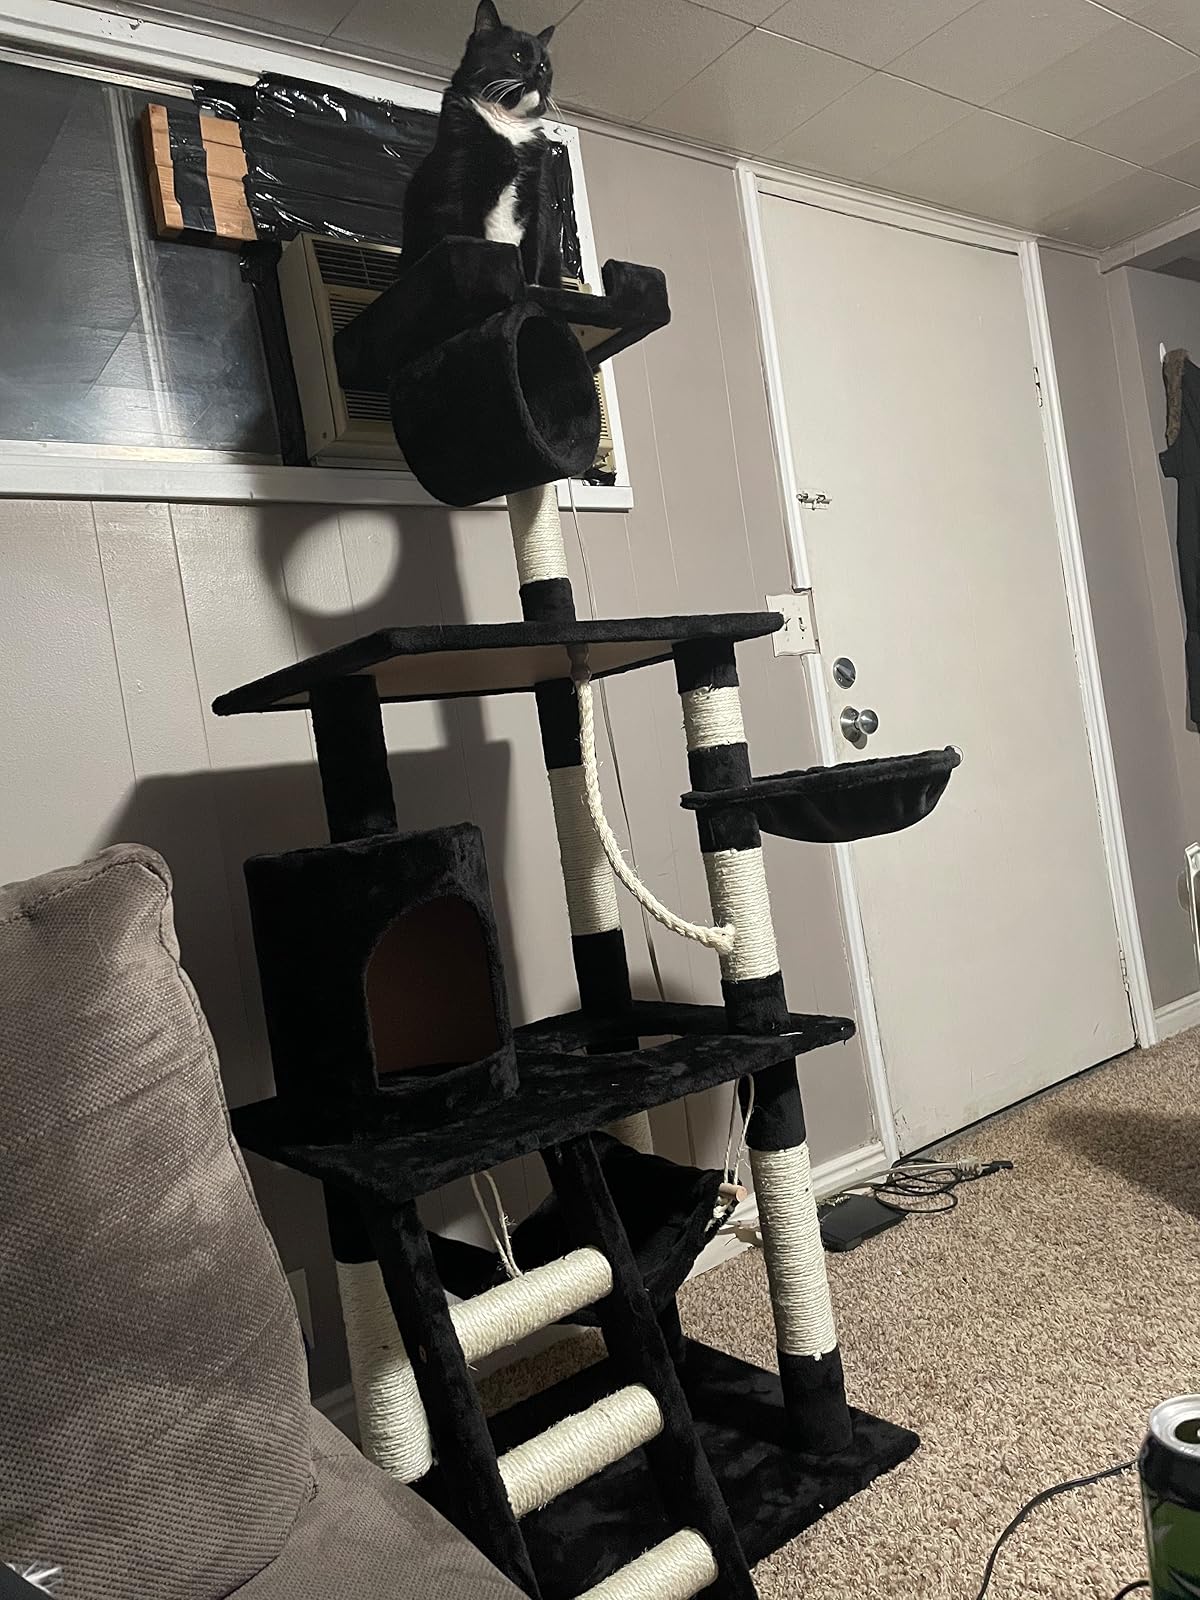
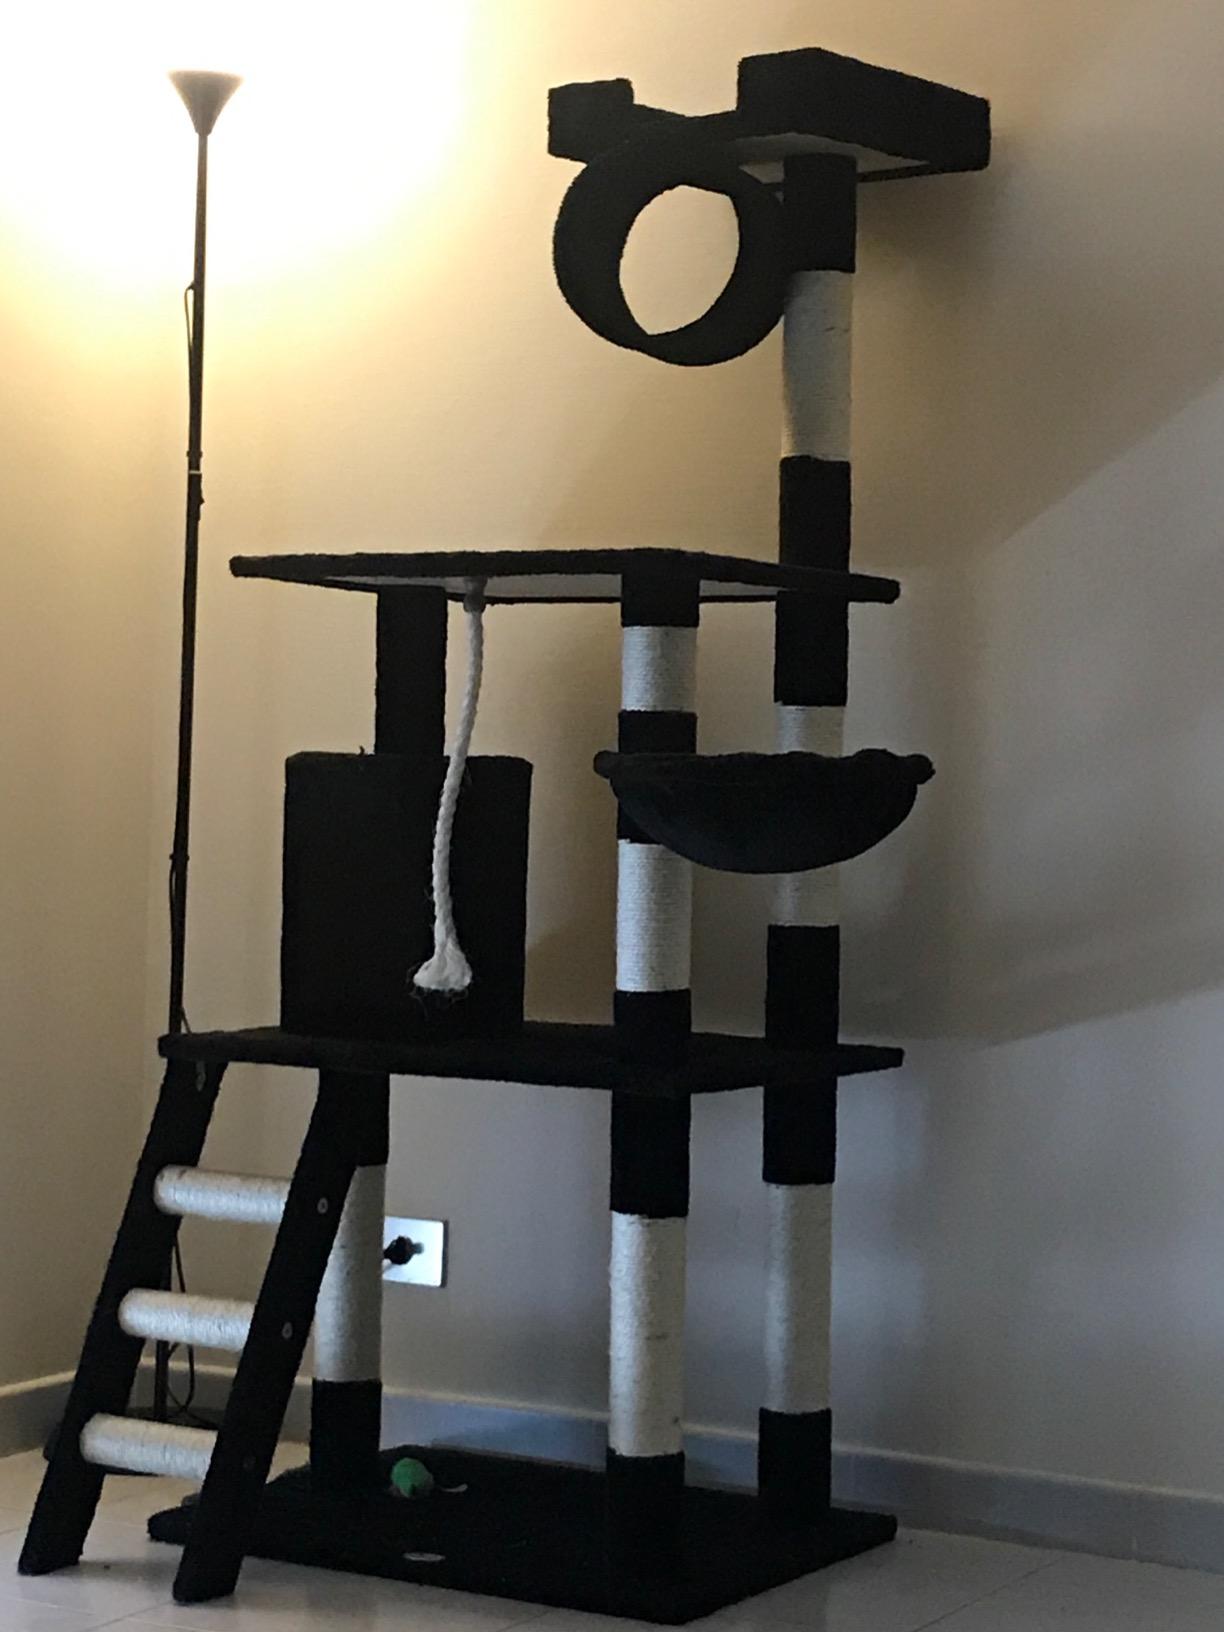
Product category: items_cat tree
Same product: yes